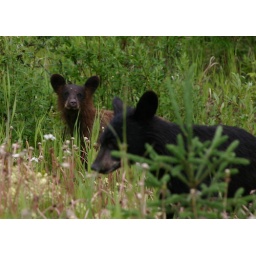
black bears range in color, from cinnamon brown to black.